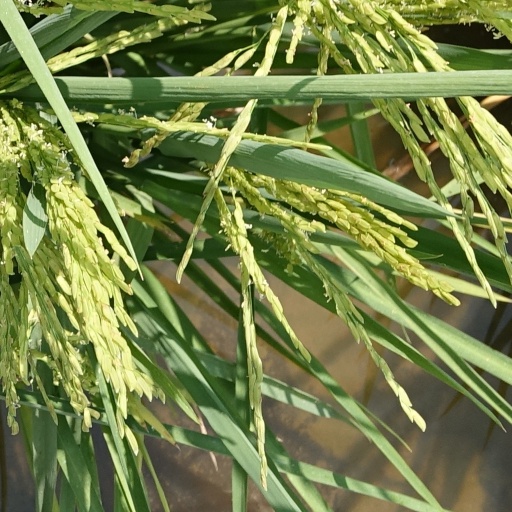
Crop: rice